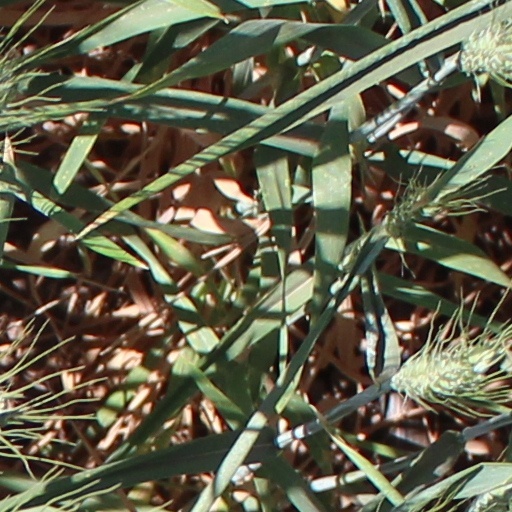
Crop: wheat